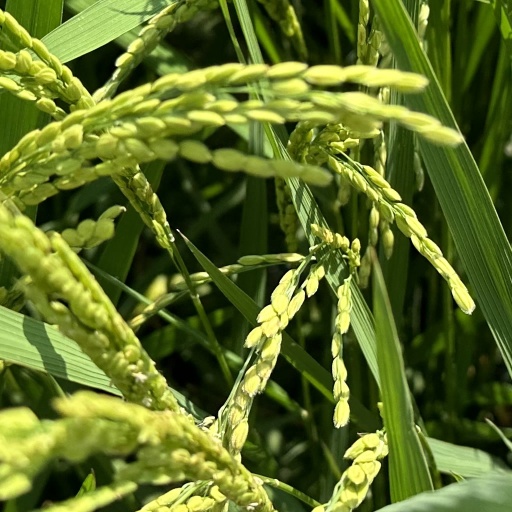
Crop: rice